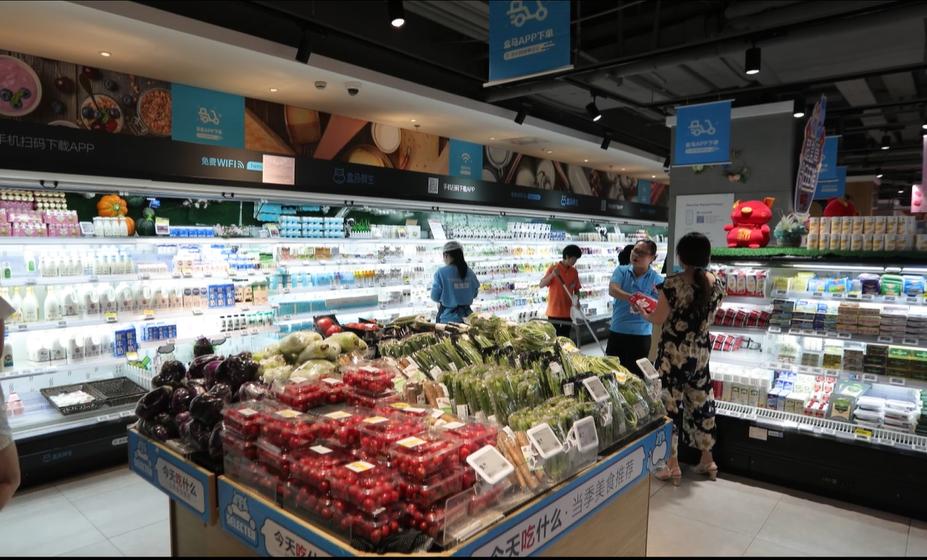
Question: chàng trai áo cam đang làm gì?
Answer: đang lau sàn